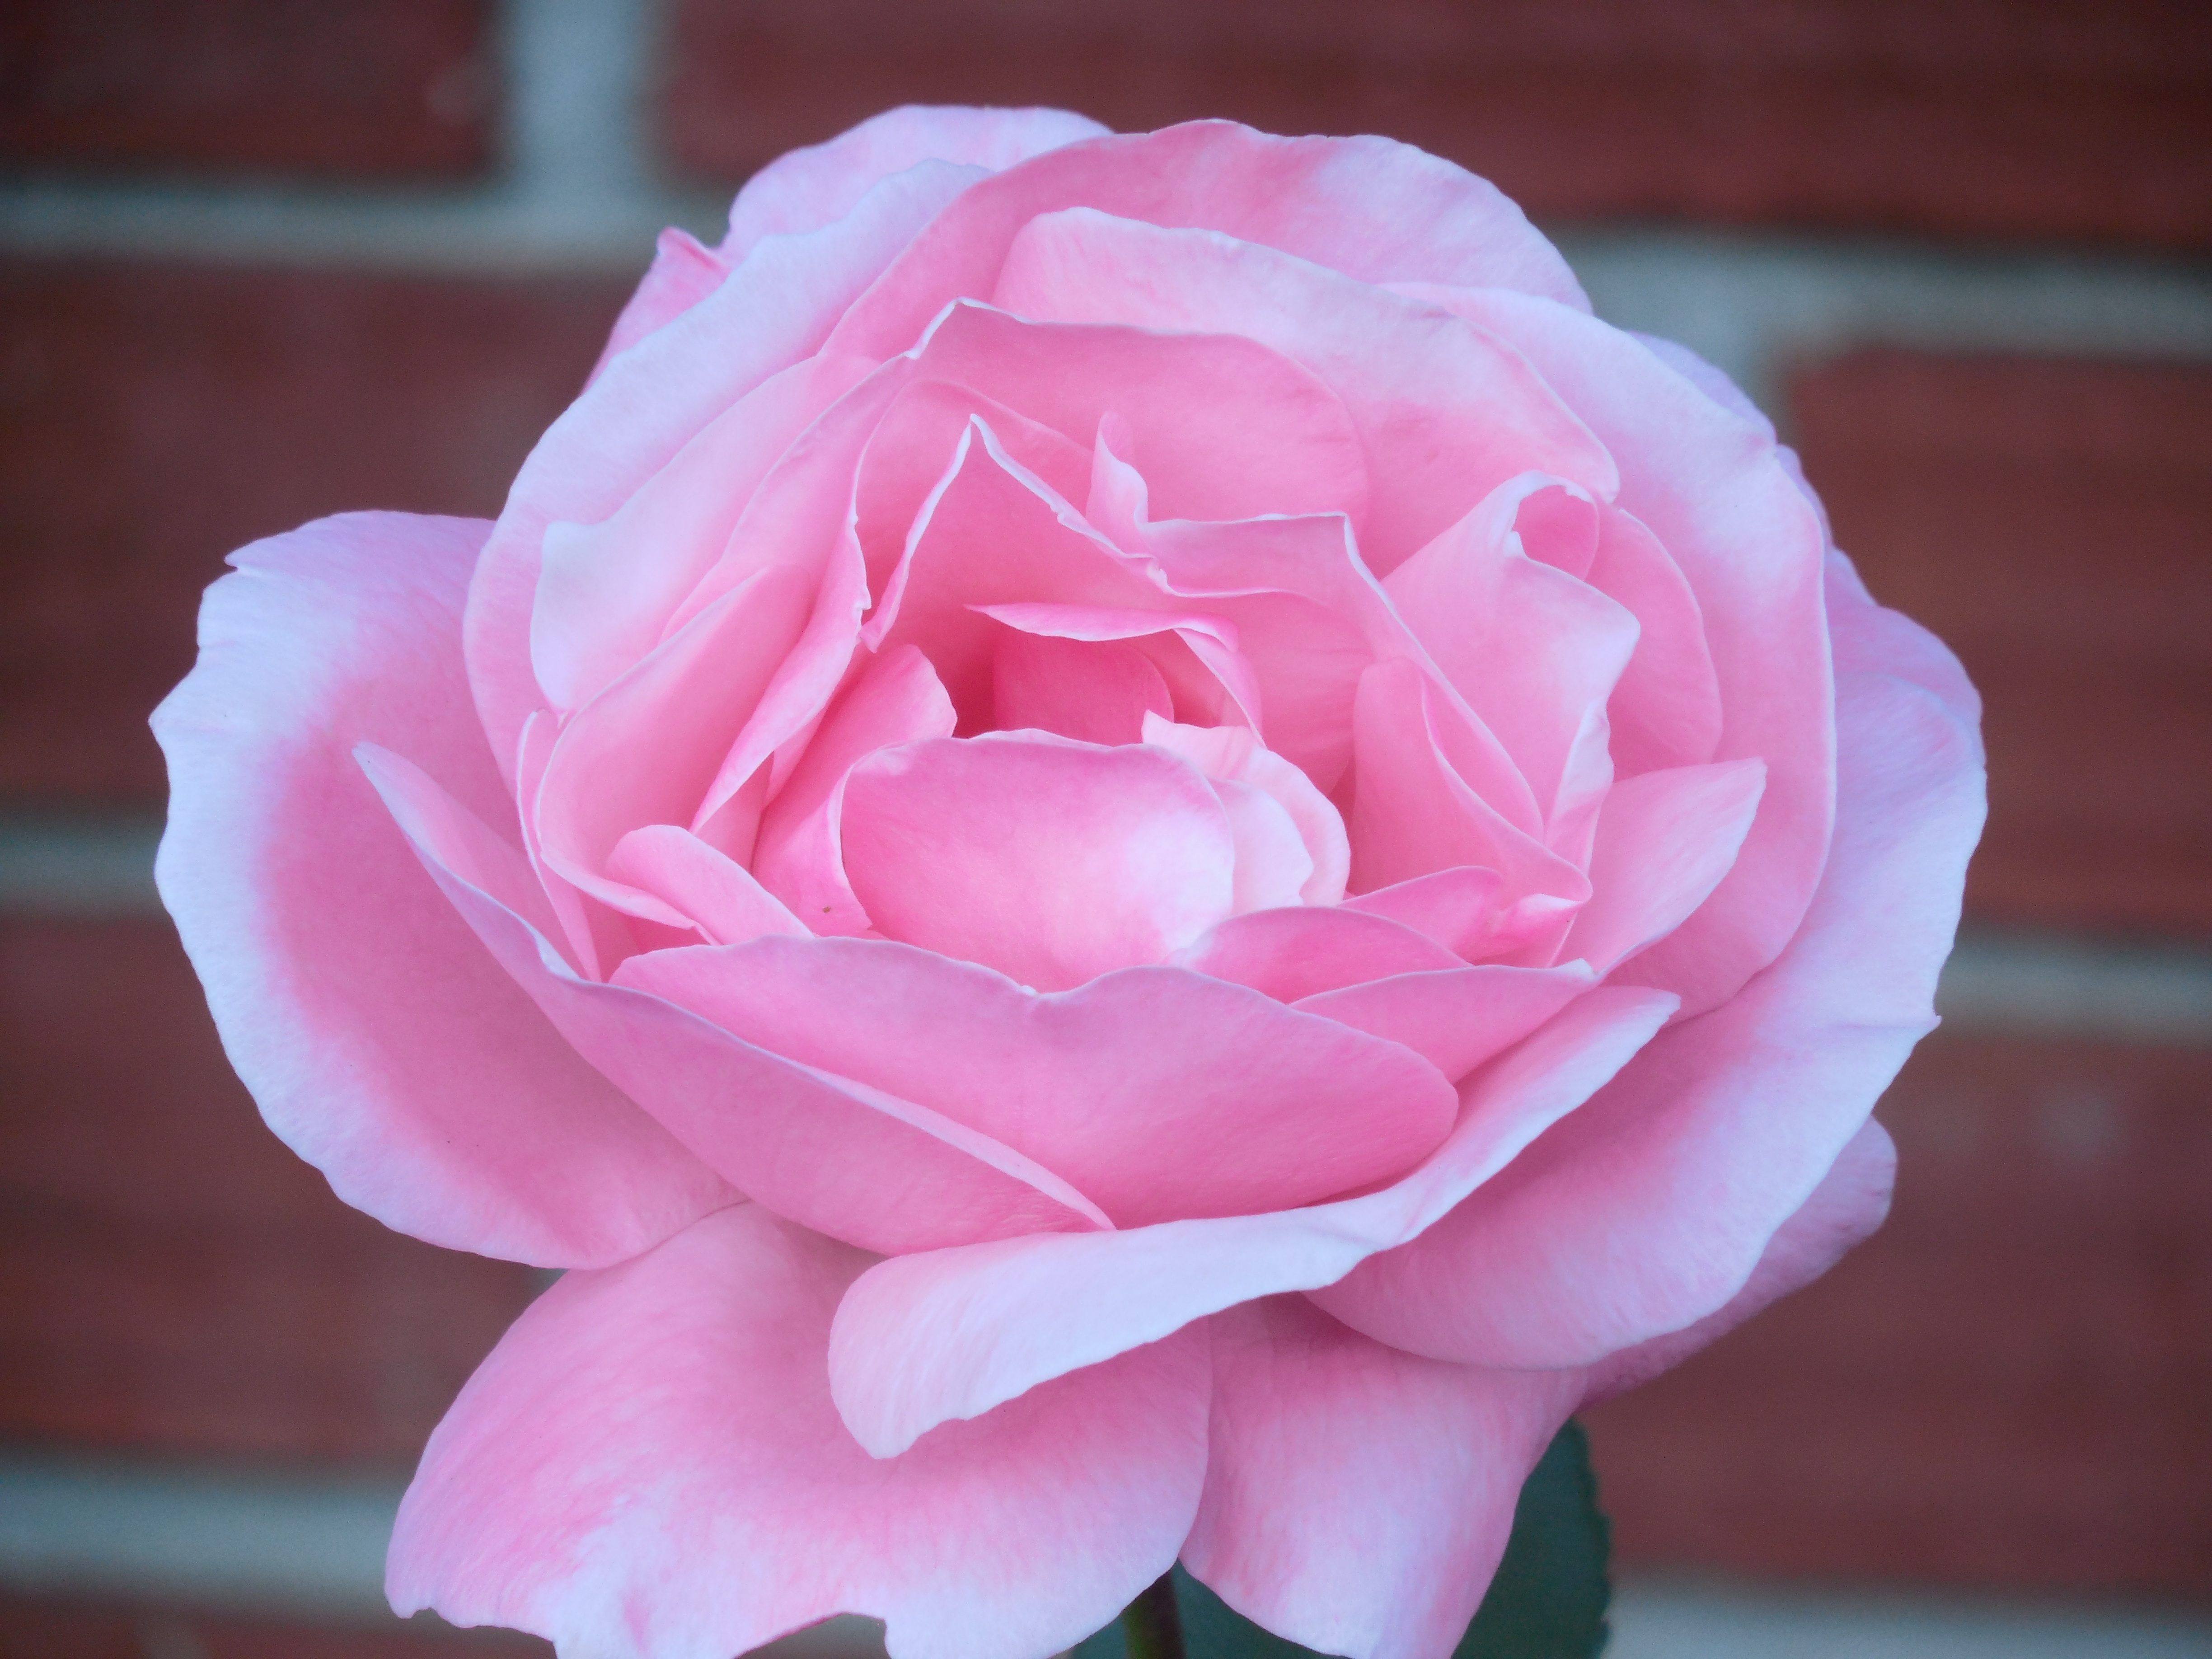
nature, blossom, plant, house, leaf, flower, petal, bloom, summer, floral, rose, decoration, natural, botany, garden, pink, botanical, gardening, soft, layers, delicate, flower garden, floribunda, botanic, rose bloom, macro photography, flowering plant, garden roses, rose family, landscape garden, land plant, rosa centifolia